Normansfield Theatre

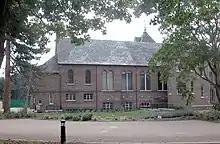
Normansfield Theatre exterior

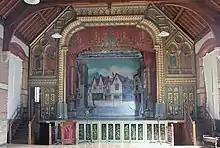
Stage of the theatre

The Normansfield Theatre is a Victorian era building in Teddington, England.